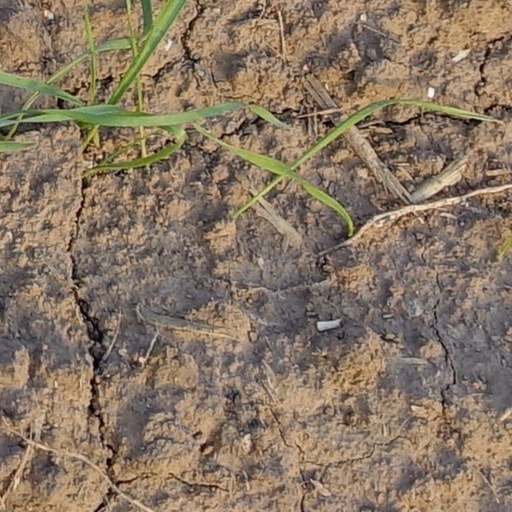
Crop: wheat